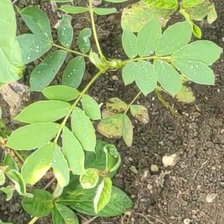
Weed species: Sicklepod_(Senna obtusifolia)